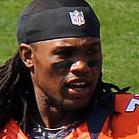
Age: 23